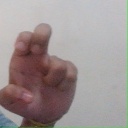
अक्षर: अ